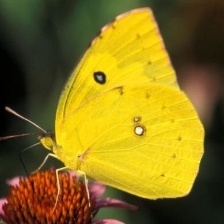
Species: SOUTHERN DOGFACE
Butterfly family (ImageNet category): sulphur_butterfly